This Is the Life (2008 film)

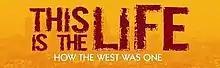

This Is the Life is a 2008 documentary film directed by Ava DuVernay, which chronicles the alternative hip hop movement that flourished in 1990s Los Angeles and its legendary center, the Good Life Cafe.